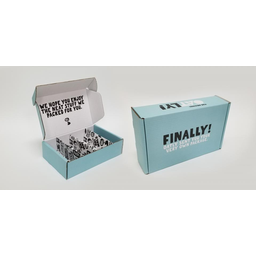
Label: cardboard